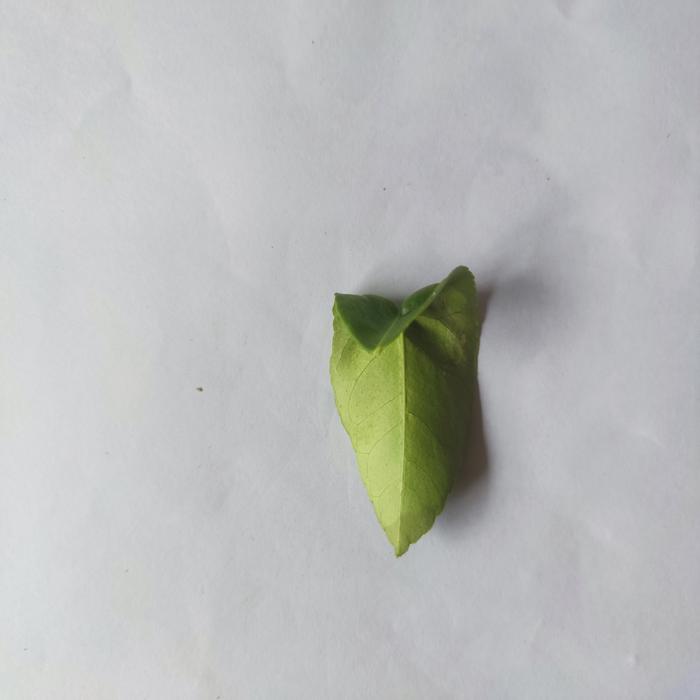
Crop: Lemon
Leaf condition: Leaf_Curl